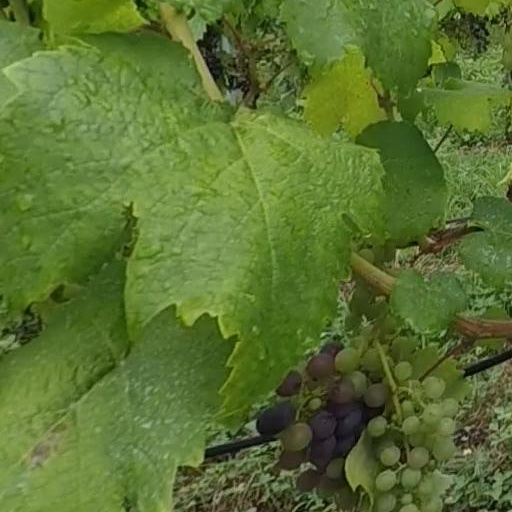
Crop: grape